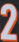
Number: 2